Jiayang Coal Railway

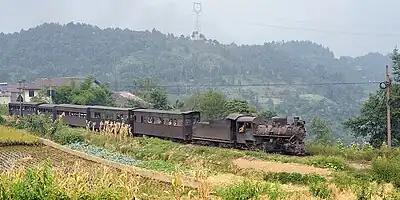
C2-10 locomotive with passenger train between Caiziba and Xianrenjiao

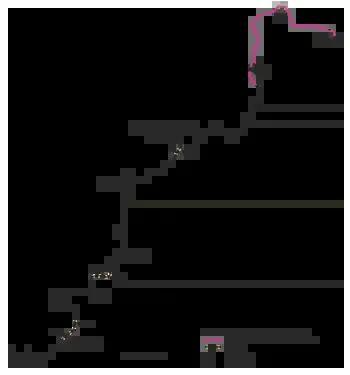
Map of the Jiayang Coal Railway

The Jiayang Coal Railway, also known as Shixi–Huangcunjing Railway or Shibanxi Railway, is a narrow-gauge railway in Sichuan in Qianwei County near Leshan, China.